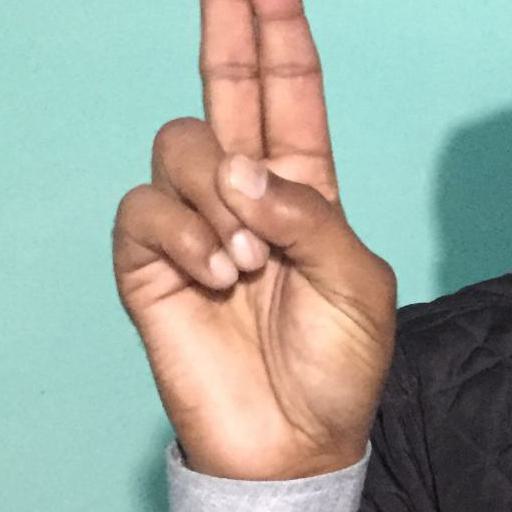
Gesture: two_up